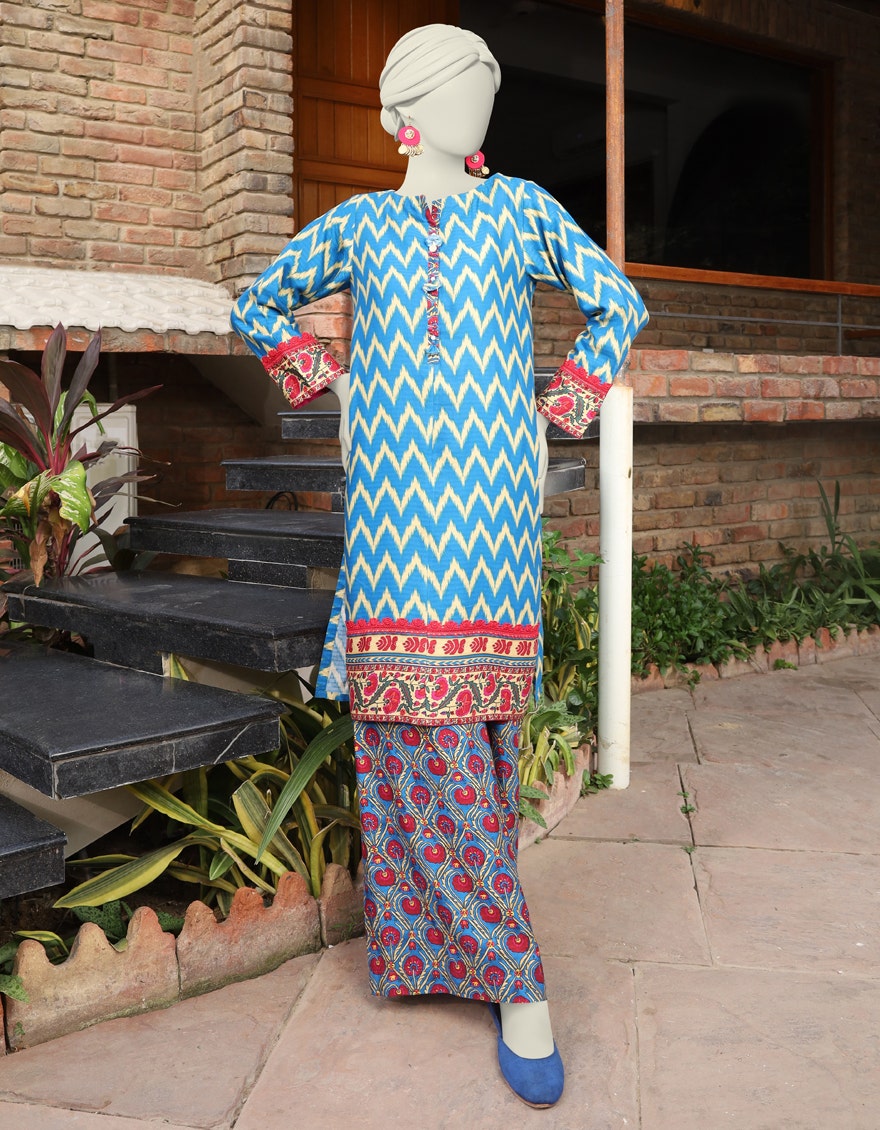
blue multi zigzag print cotton tunic